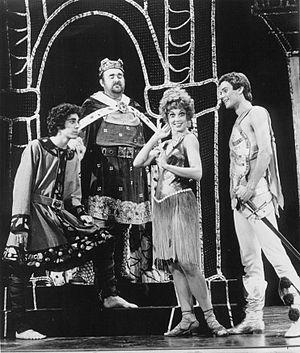
Pippin est une comédie musicale avec paroles et musiques de Stephen Schwartz et un livret de Roger O. Hirson. Bob Fosse, qui a mis en scène la production originale de Broadway, a également contribué au livret.